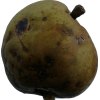
Label: pear